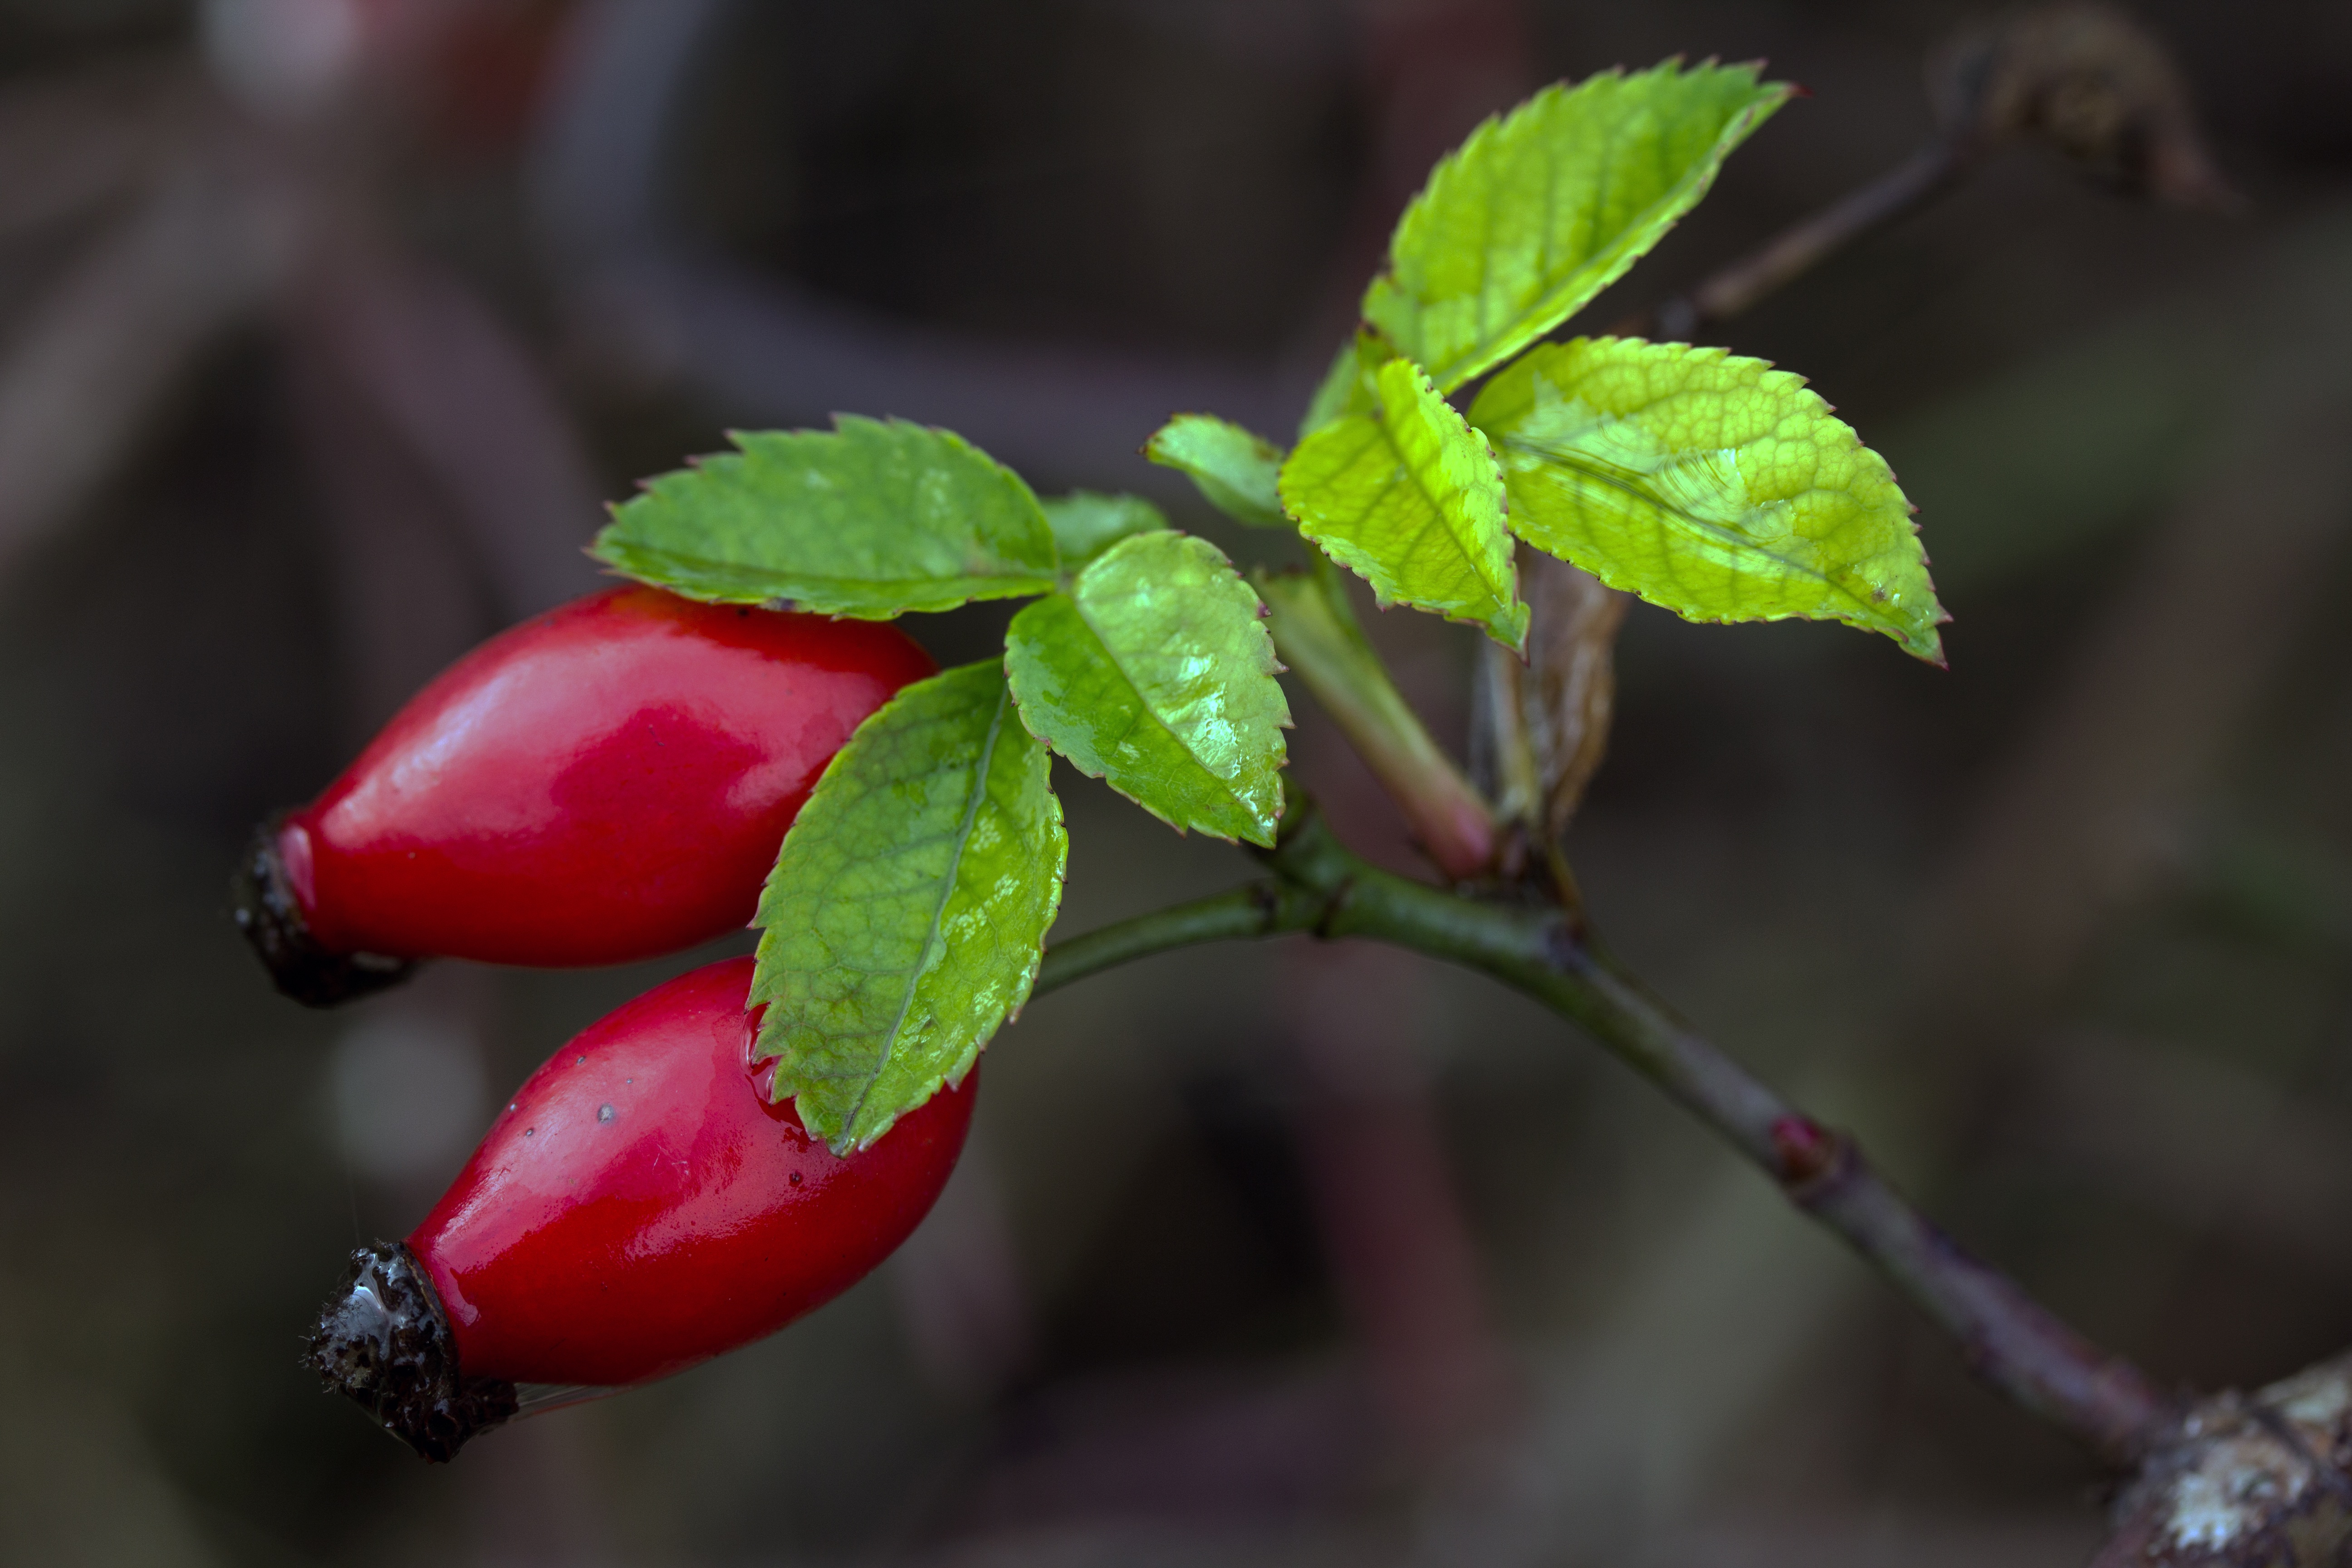
branch, plant, fruit, berry, leaf, flower, food, produce, vegetable, macro, flora, close up, shrub, rose hip, macro photography, flowering plant, hag butte fruits, land plant